Chocolate-coated marshmallow treats
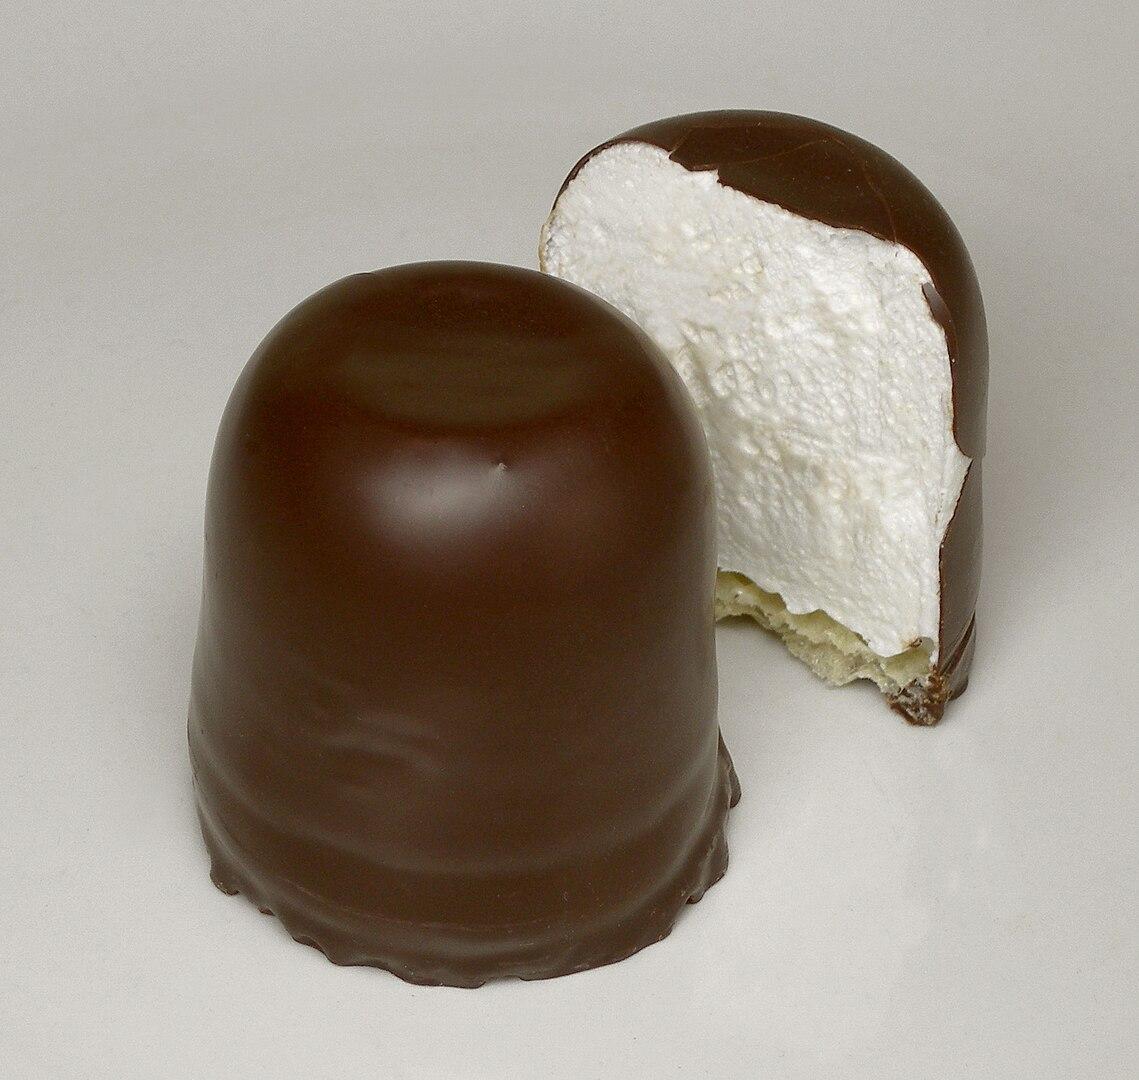
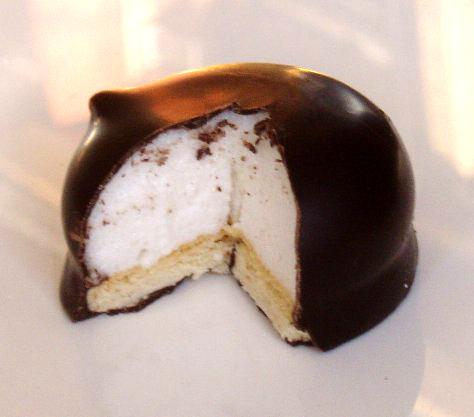
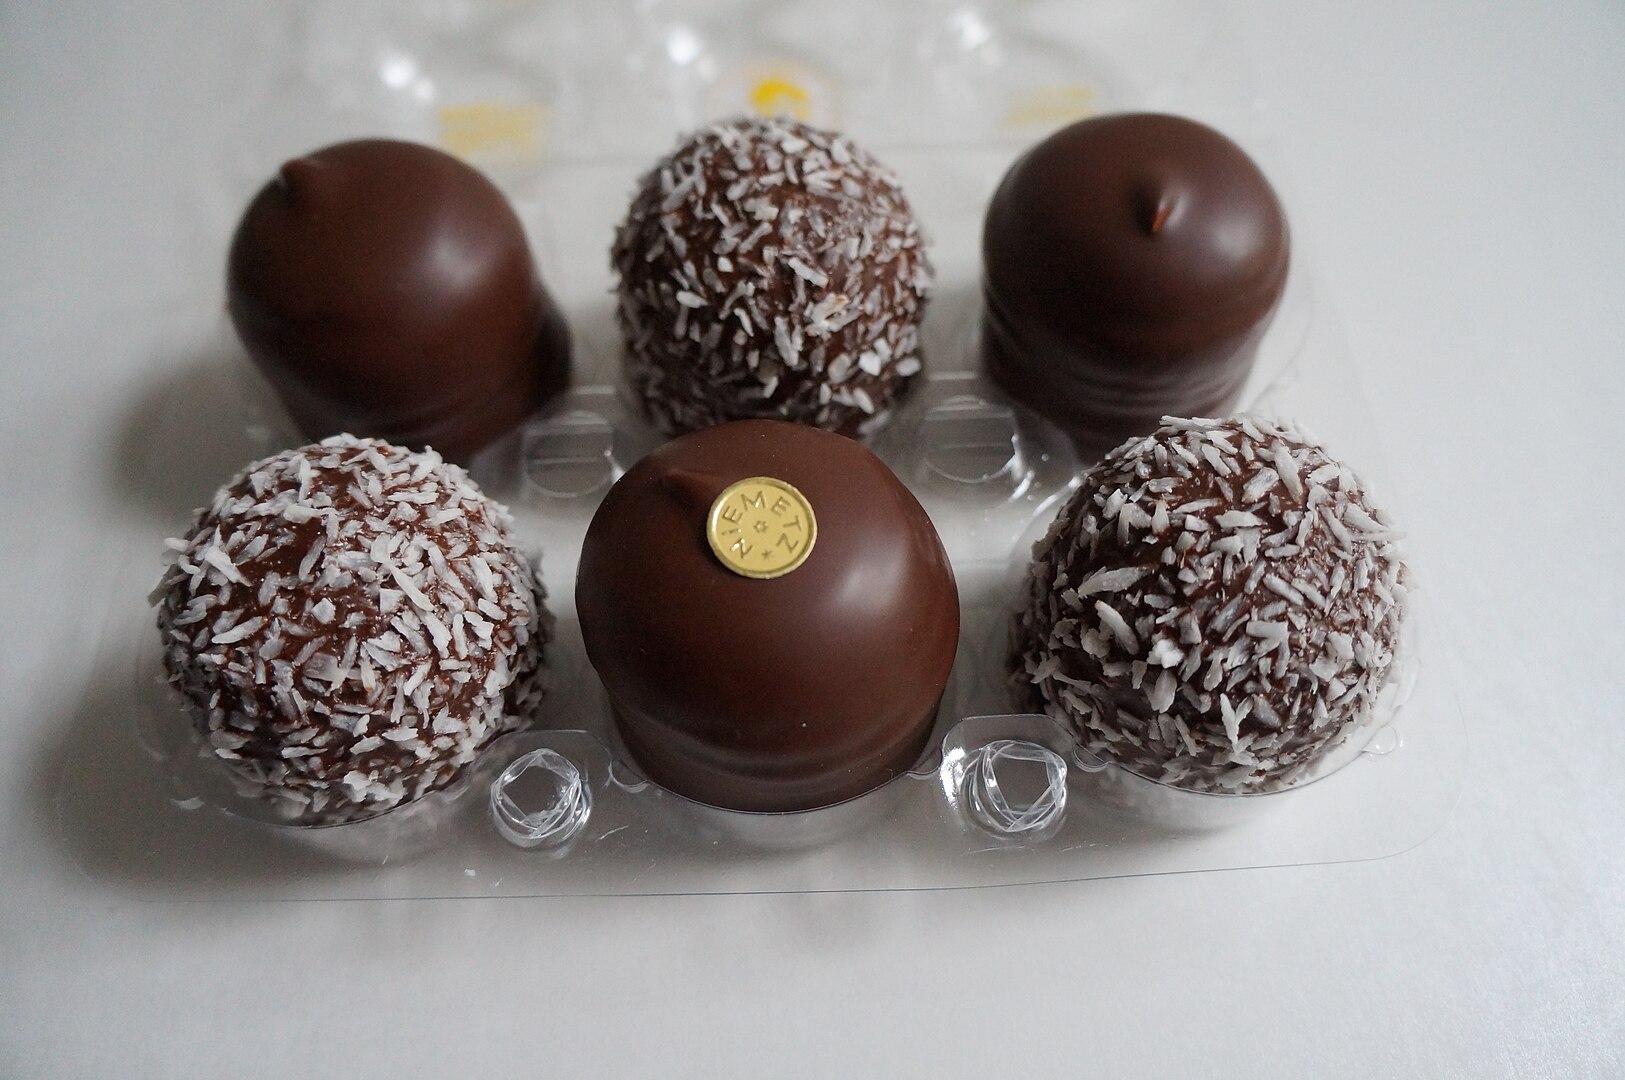
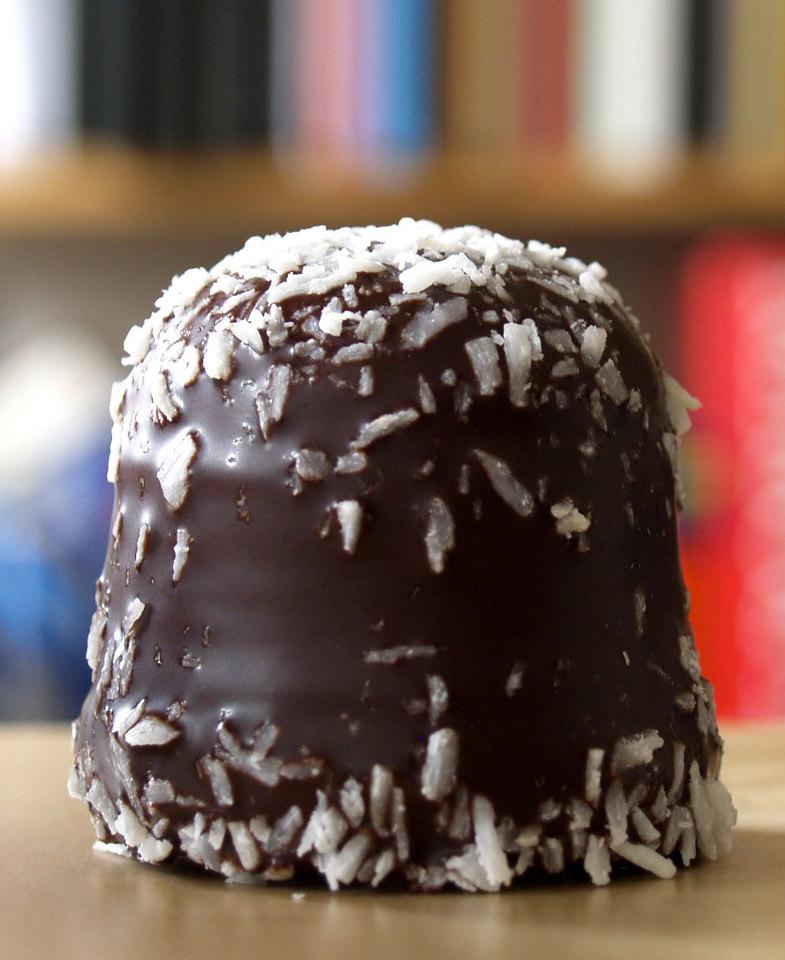
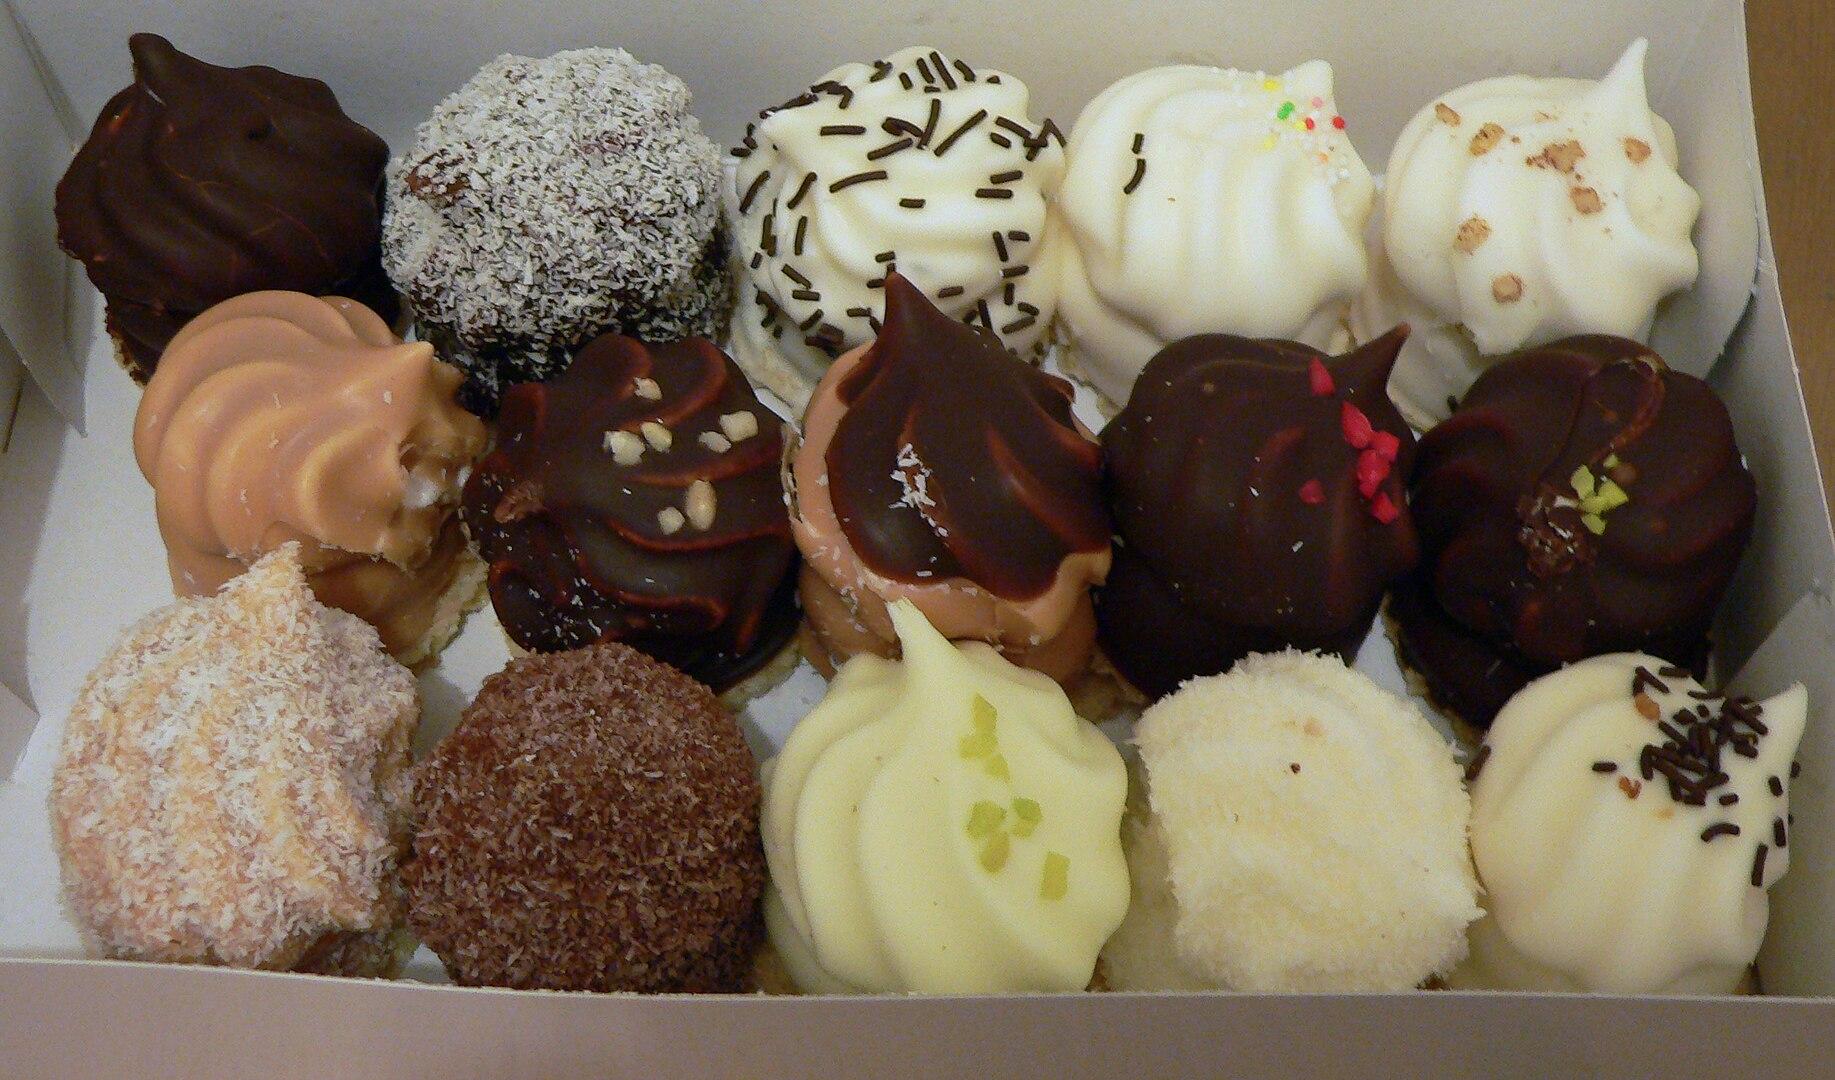
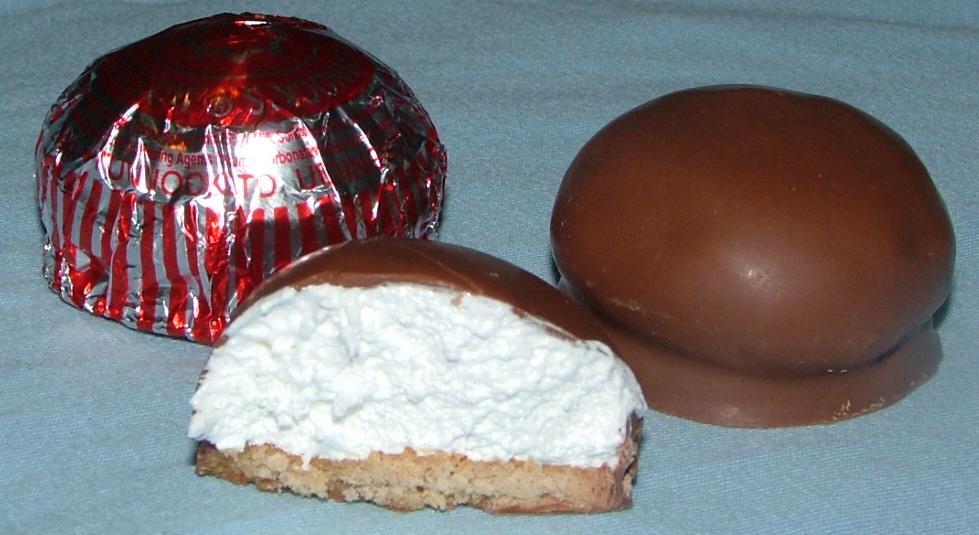
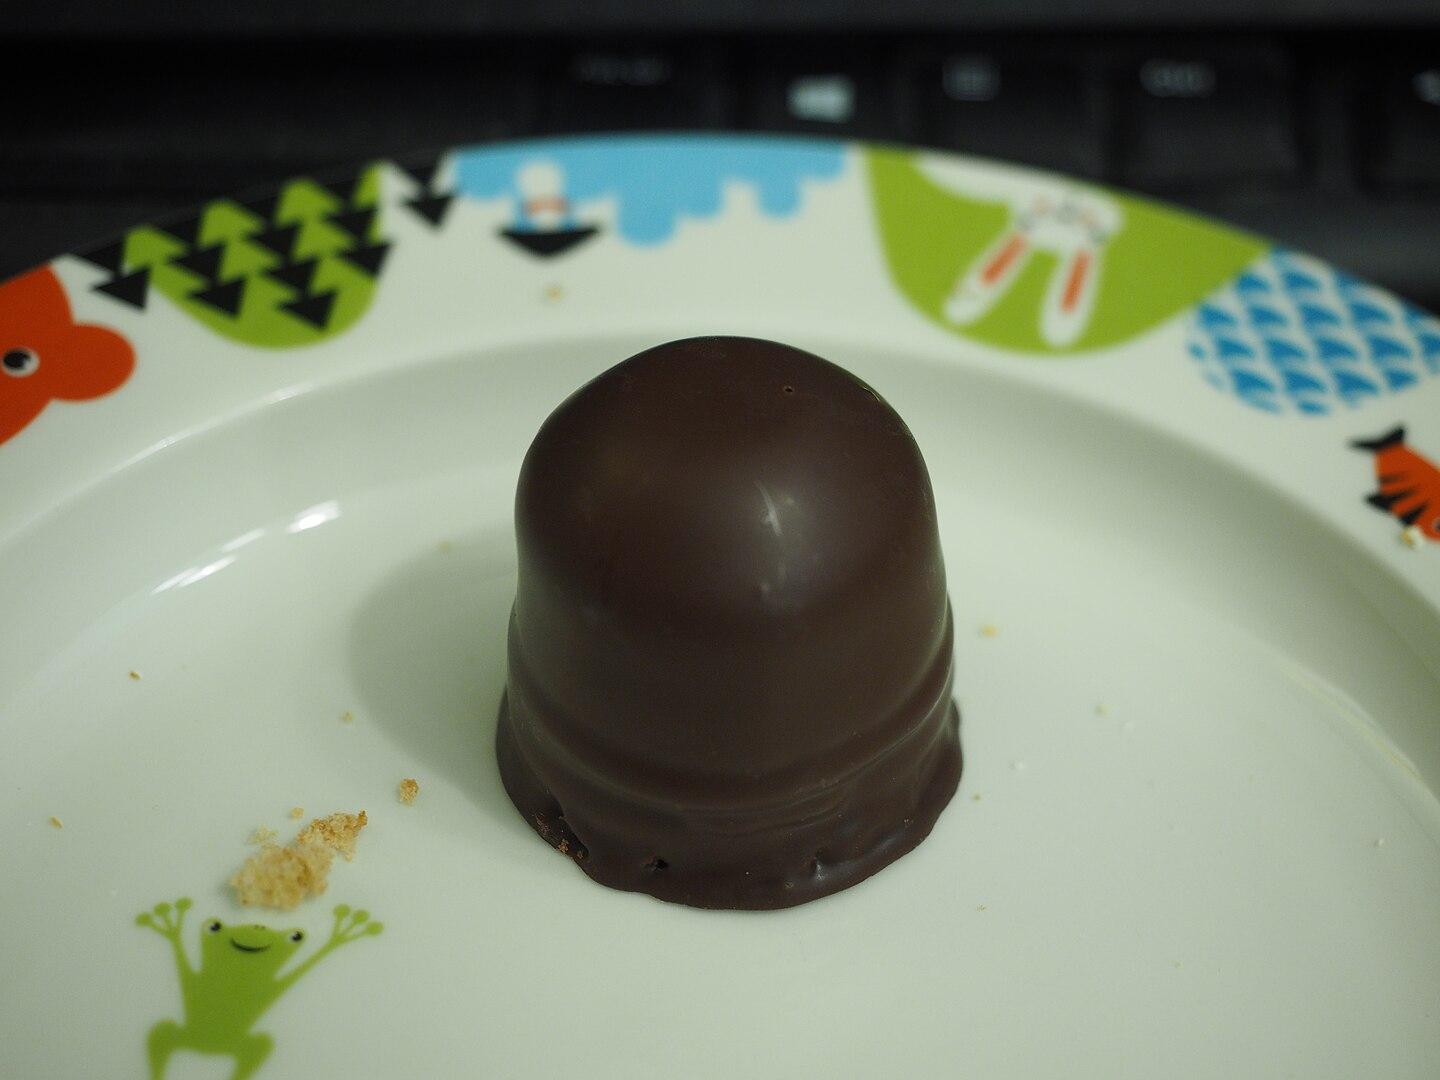
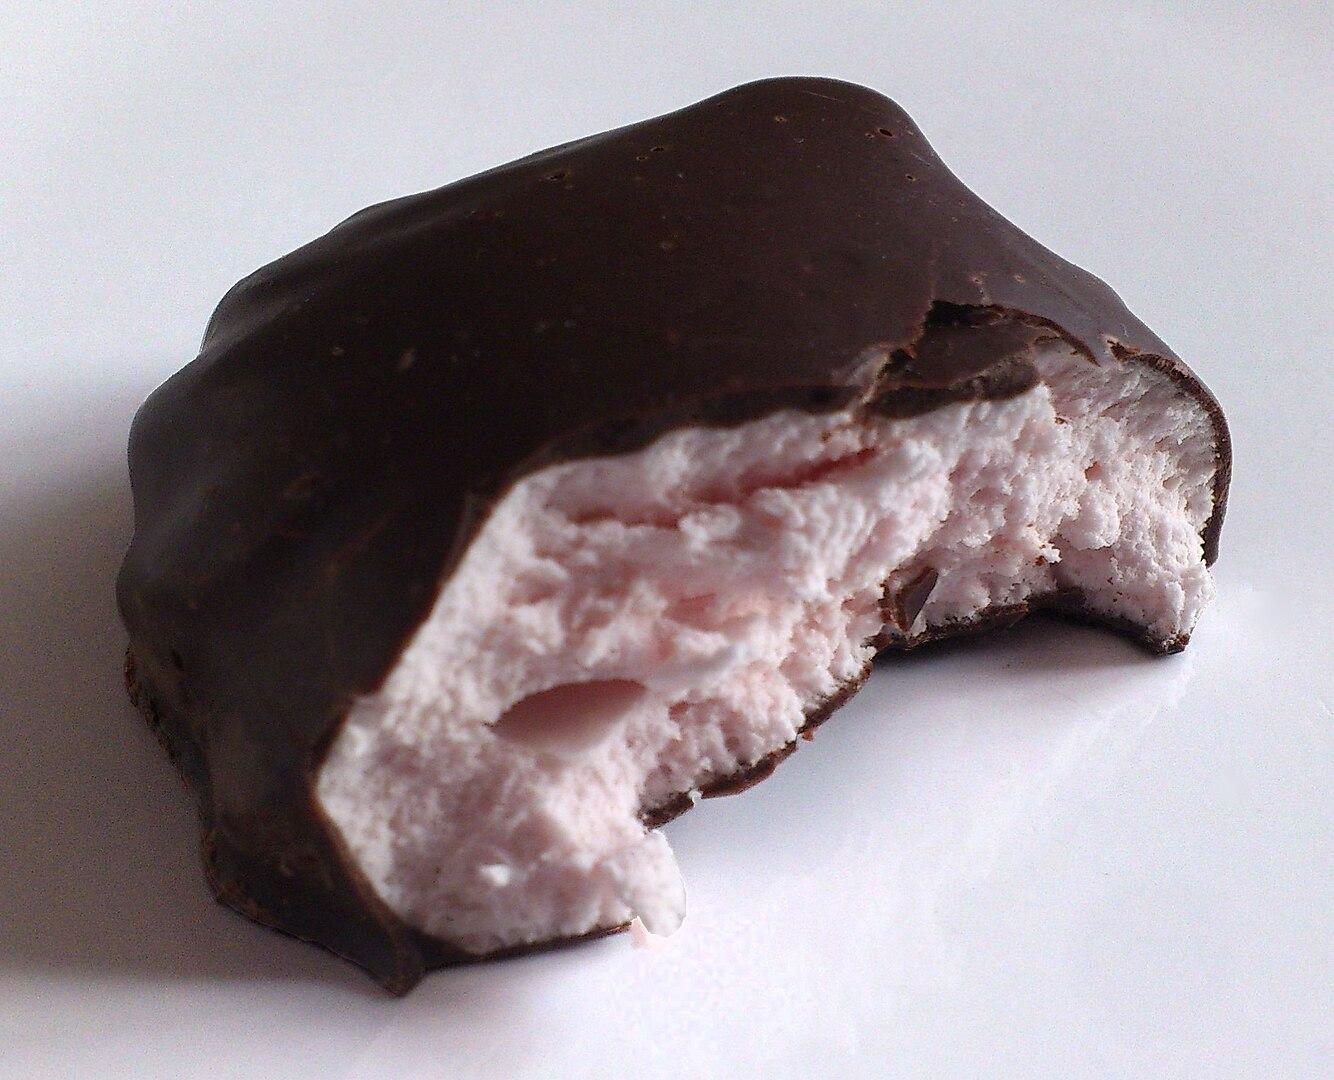
Also known as:
ar - Arabic: حلوى كريمبو
bar - Bavarian: Schwedenbombe
da - Danish: Flødebolle
de - German: Schokokuss
eo - Esperanto: Ĉokoladŝaŭmaĵo
es - Spanish: Beso de moza
fa - Persian: خوراکی های مارشمالو با روکش شکلاتی
fi - Finnish: Suukko
fr - French: Tête au chocolat
he - Hebrew: קרמבו
hu - Hungarian: Négercsók
hy - Armenian: Կրեմբո
id - Indonesian: Marshmallow berlapis coklat
it - Italian: Moretto
jv - Javanese: Marshmallow katutup soklat
ko - Korean: 초코키스
ms - Malay: Marshmallow bersalut coklat
nl - Dutch: Chocozoen
pt - Portuguese: Teta de nega
ru - Russian: Крембо
sk - Slovak: Čierny princ
sr - Serbian: Mančmelou
sv - Swedish: Skumboll
tr - Turkish: Krembo
uk - Ukrainian: Крембо
yi - Yiddish: קרעמבא
Category: dessert (chocolate, marshmallow)
Cuisine: Danish
Associated cuisines: Danish
Area: Denmark
Countries: Denmark
Region: Northern Europe, , , ,
The dish is a confection consisting of a biscuit base topped with marshmallow-like filling and then coated in a hard shell of chocolate.